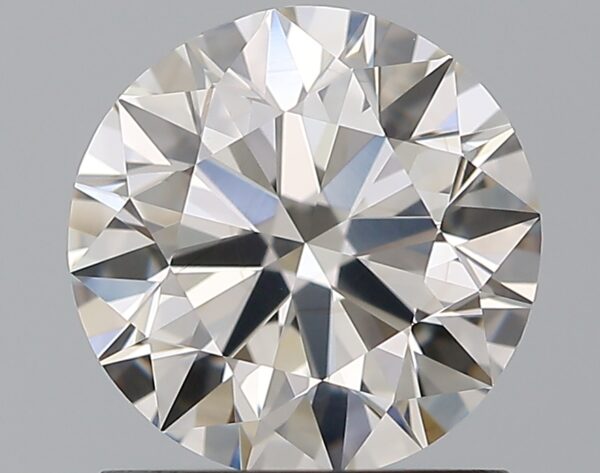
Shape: round
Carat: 1.2
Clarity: VVS2
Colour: I
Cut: EX
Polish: EX
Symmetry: EX
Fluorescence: F
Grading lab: GIA
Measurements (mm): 6.75 x 6.8 x 4.2